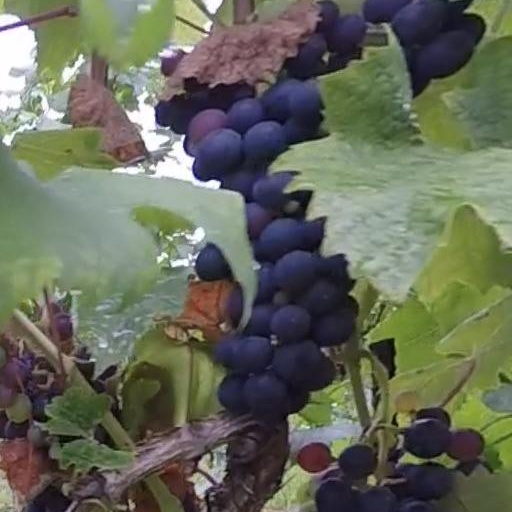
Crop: grape